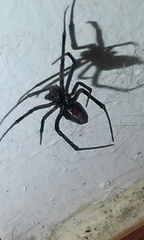
Species: Lactrodectus_hesperus